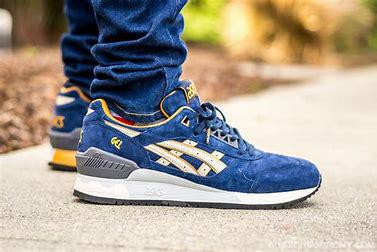
Brand: Asics
Model: Gel Respector